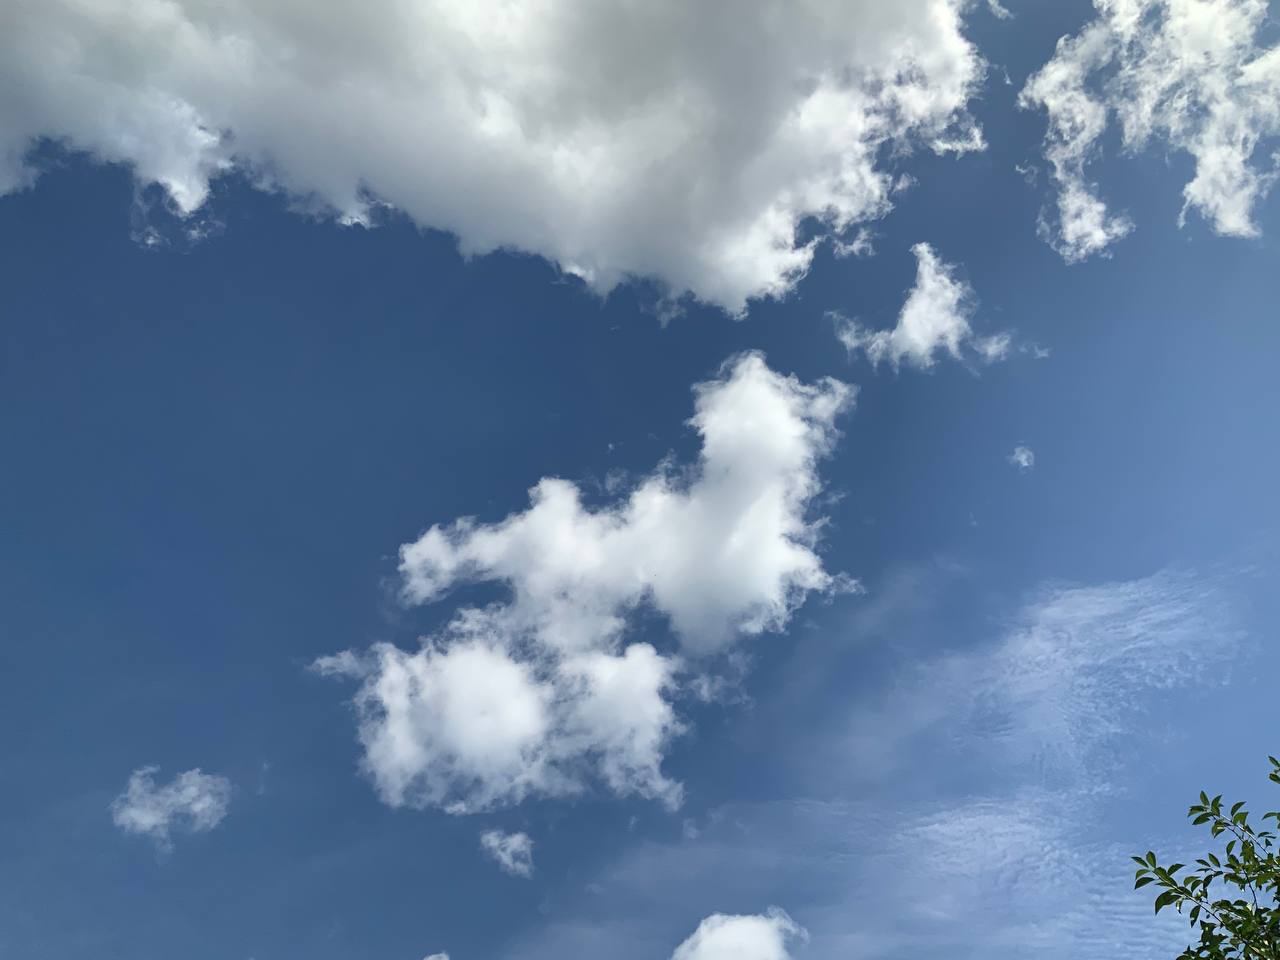
Cloud type: Cumulus